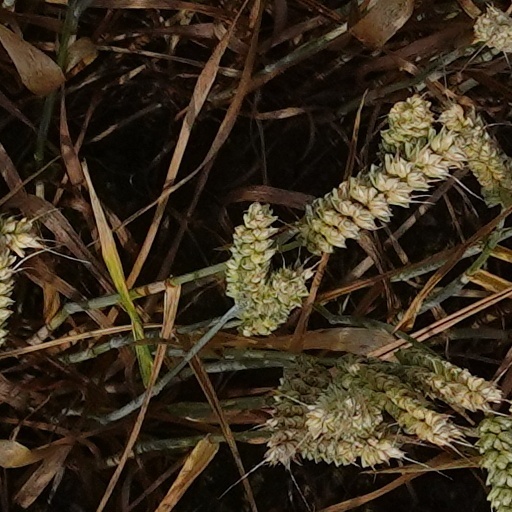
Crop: wheat